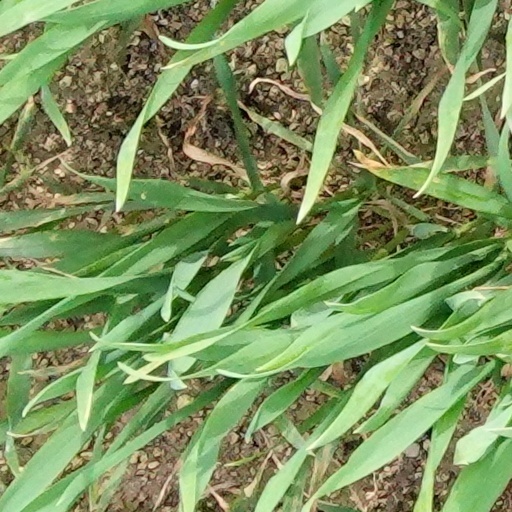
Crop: wheat